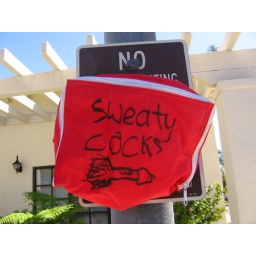
(Well) Hung on a street sign near the Courthouse. We looked inside. No cocks!! How disappointing.